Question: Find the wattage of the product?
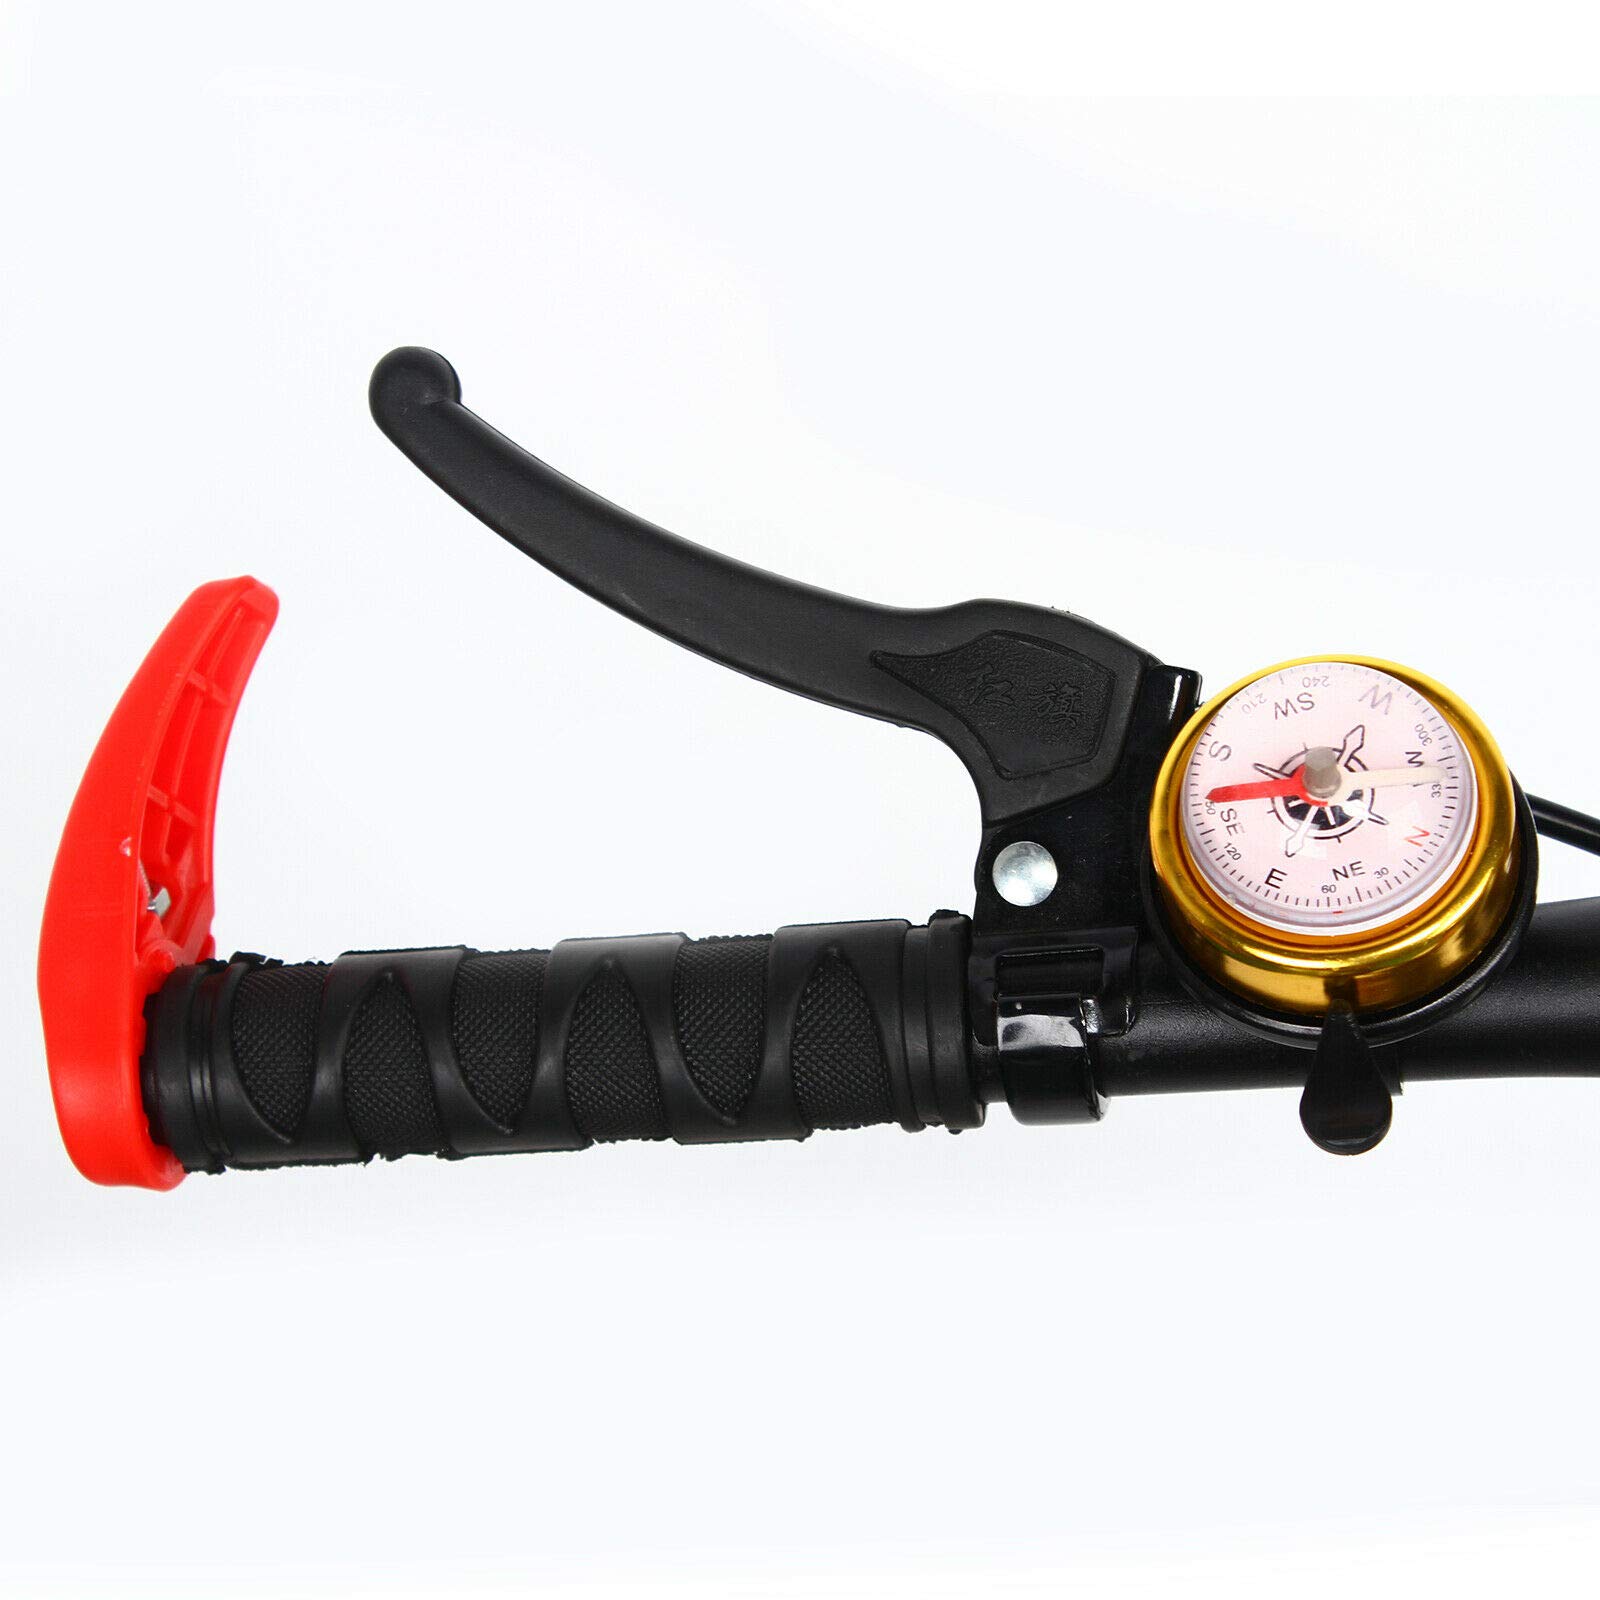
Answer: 240.0 watt